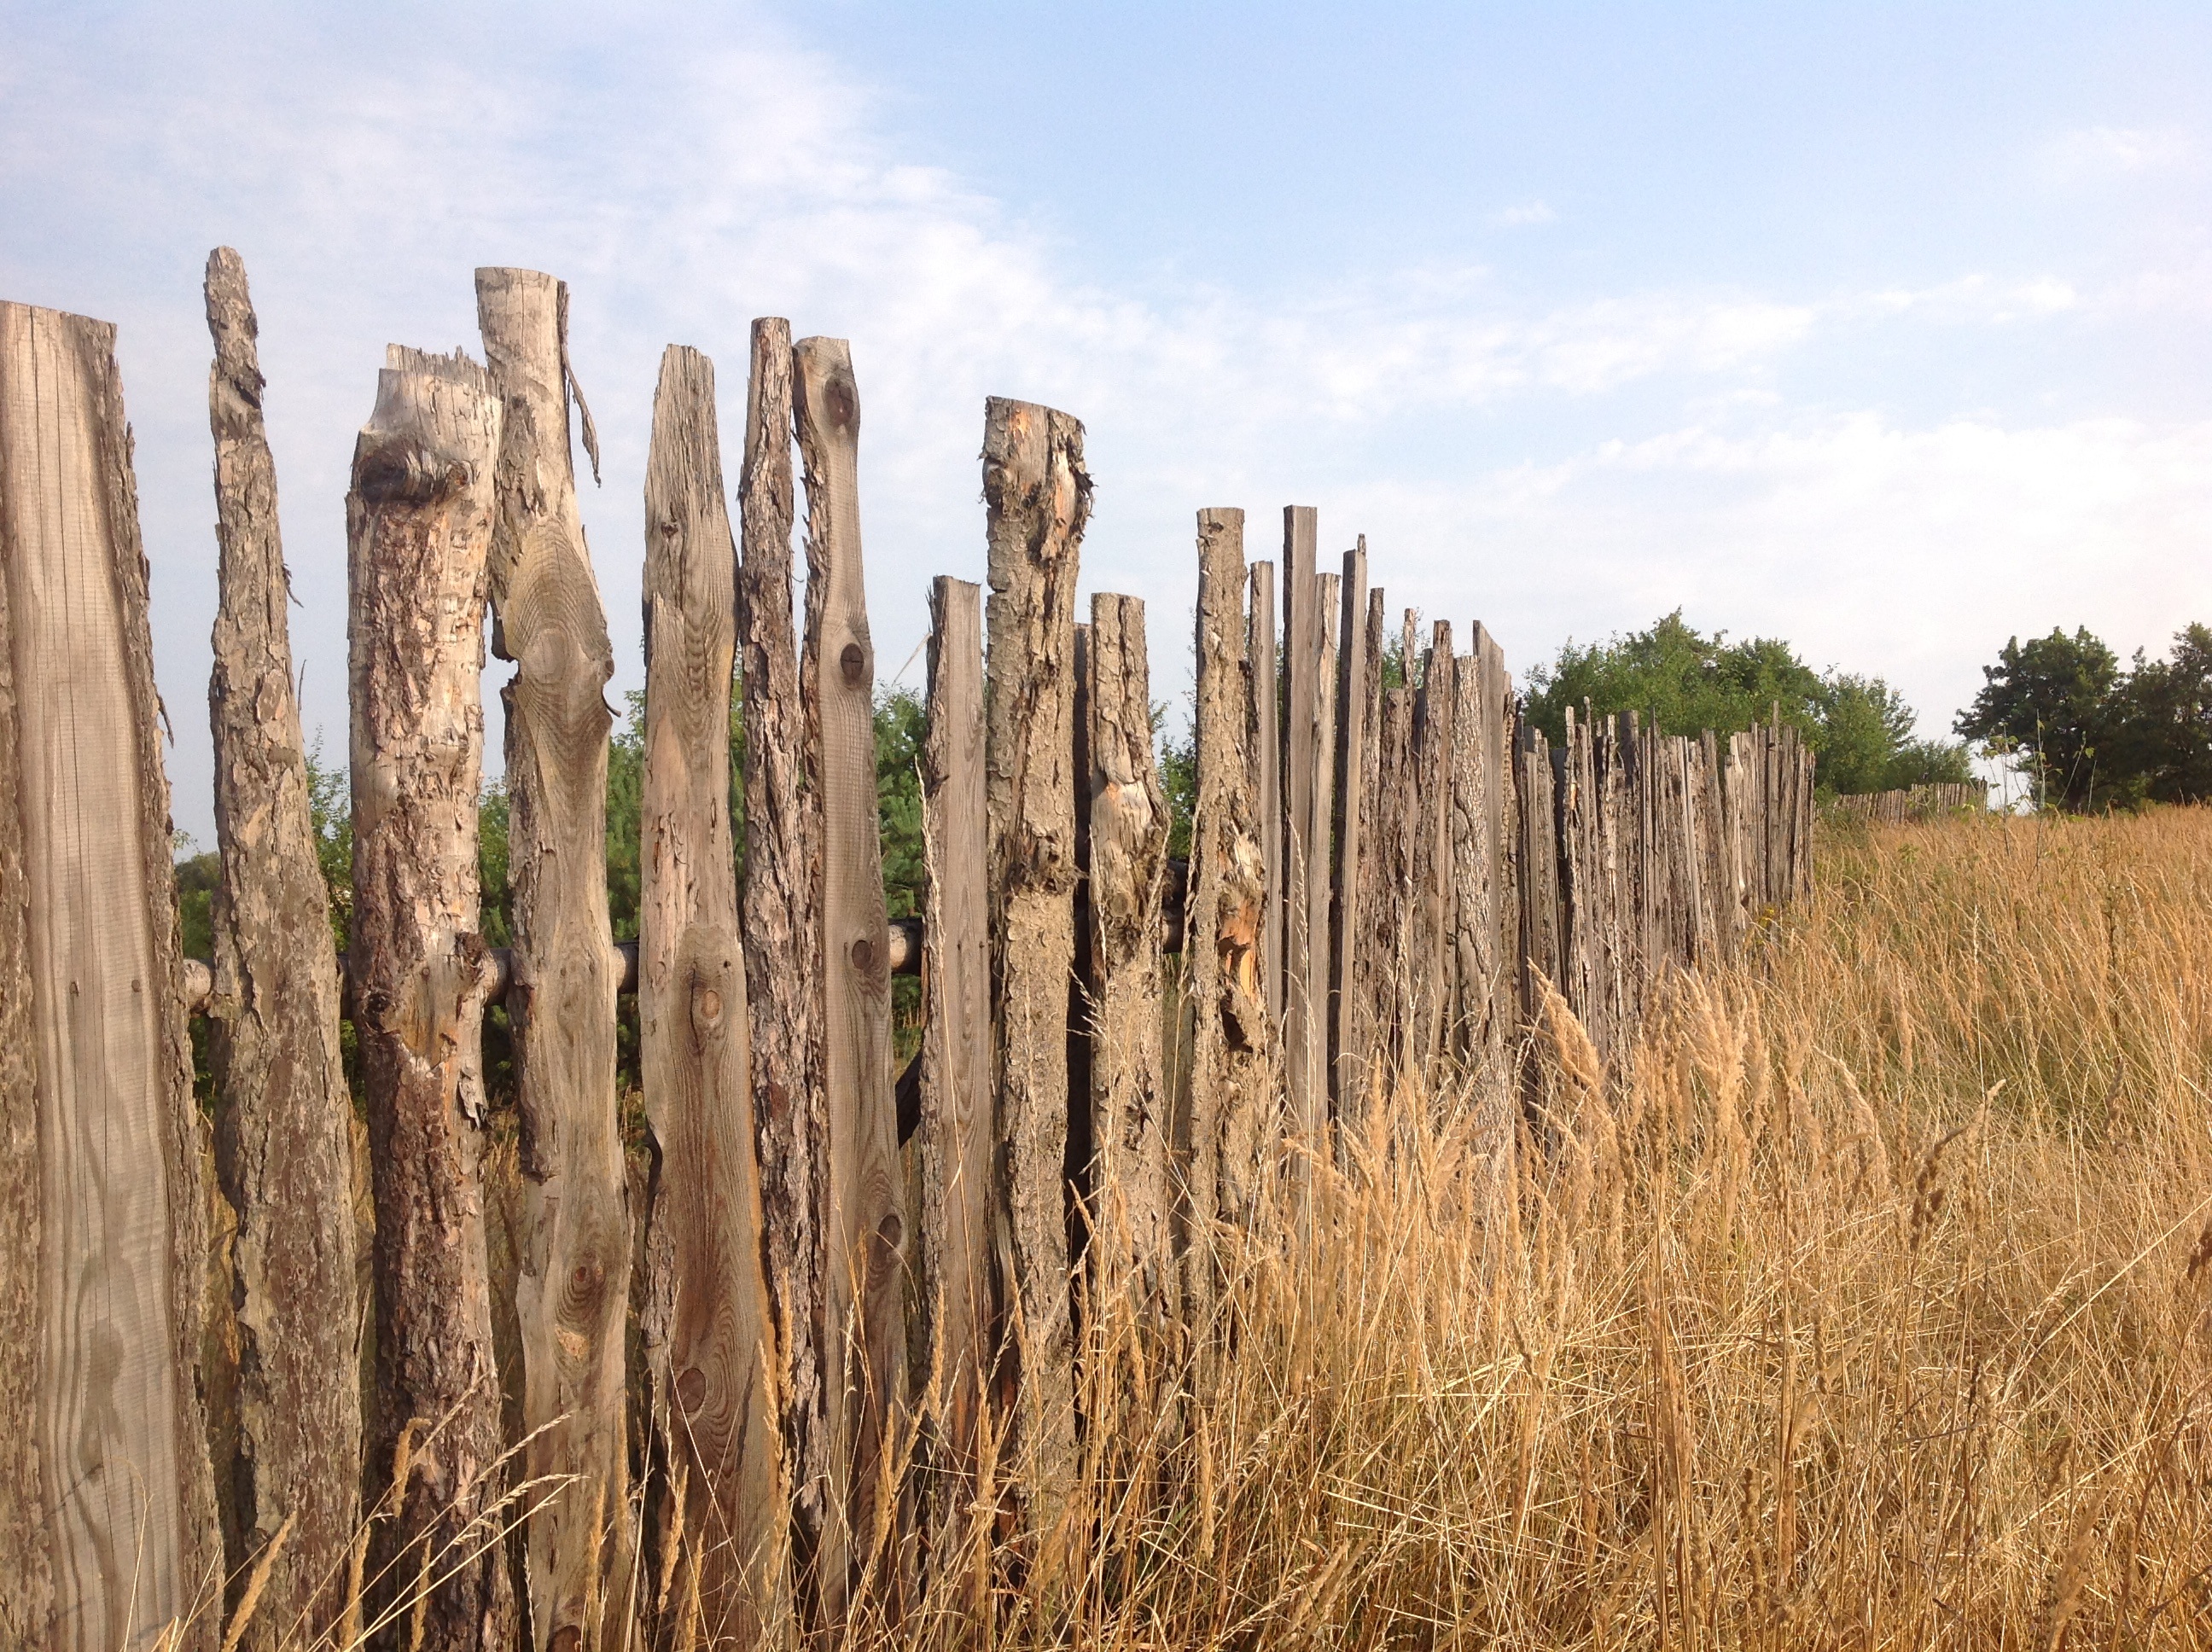
landscape, tree, grass, plant, sky, wood, field, prairie, formation, fencing, soil, badlands, wooden, habitat, ecosystem, flowering plant, the fence, natural environment, grass family, woody plant, land plant